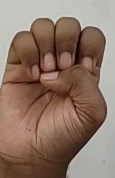
ASL sign: E